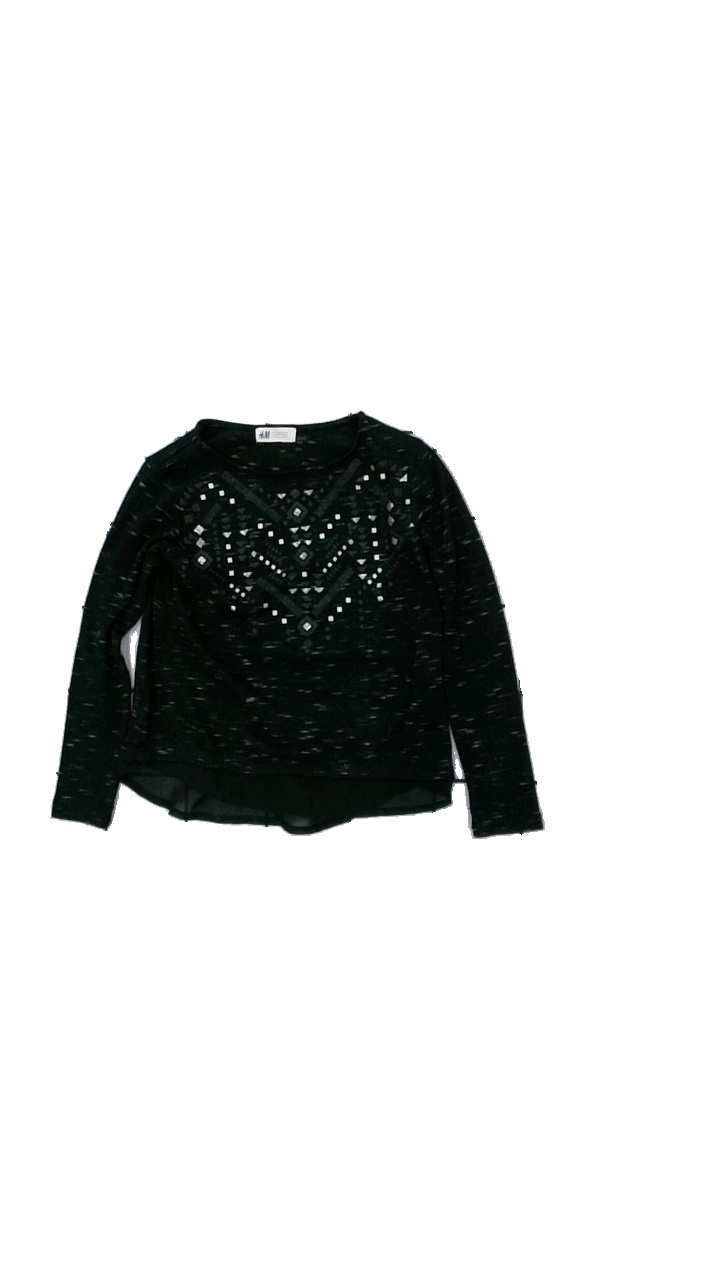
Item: Sweater (Children)
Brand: H&m
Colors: Black, Grey, White
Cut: Regular, C-collar
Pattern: Metallic
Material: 100% poly
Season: All
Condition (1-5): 2
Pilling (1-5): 2
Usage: Export
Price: <50